Canton of Schwyz

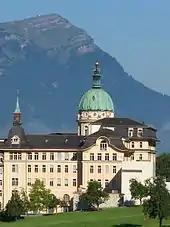
Kantonsschule Kollegium Schwyz, an upper Secondary school in Schwyz

In Schwyz about 46,694 or (36.3%) of the population have completed non-mandatory upper secondary education, and 13,848 or (10.8%) have completed additional higher education (either university or a "Fachhochschule"). Of the 13,848 who completed tertiary schooling, 66.3% were Swiss men, 19.4% were Swiss women, 9.1% were non-Swiss men and 5.2% were non-Swiss women.